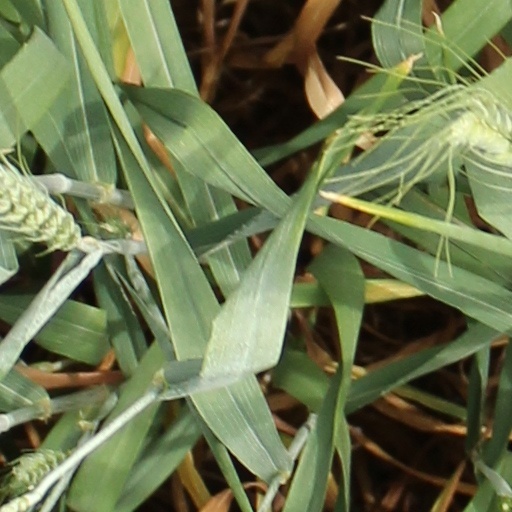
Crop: wheat